List of performances by Margot Fonteyn

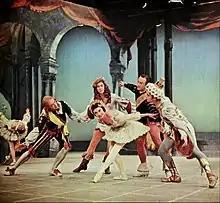
Fonteyn performing in a colour broadcast of "The Sleeping Beauty", "Producers Showcase", 1956

Dame Margot Fonteyn, DBE (18 May 1919 – 21 February 1991), stage name of Margaret Evelyn de Arias, was an English ballerina. She spent her entire career as a dancer with the Royal Ballet, eventually being appointed Prima Ballerina Assoluta of the company by Queen Elizabeth. She joined the Vic-Wells Ballet School at the age of 14 and from 1935 was the prima ballerina of the company, which would later be called the Sadler's Wells Ballet and the Royal Ballet. In 1959, though still tied to the Royal Ballet, she was allowed to perform as a freelance dancer to enable her work as a guest dancer with various international companies. Though she officially retired in 1979, she occasionally appeared as a dancer through the late-1980s.